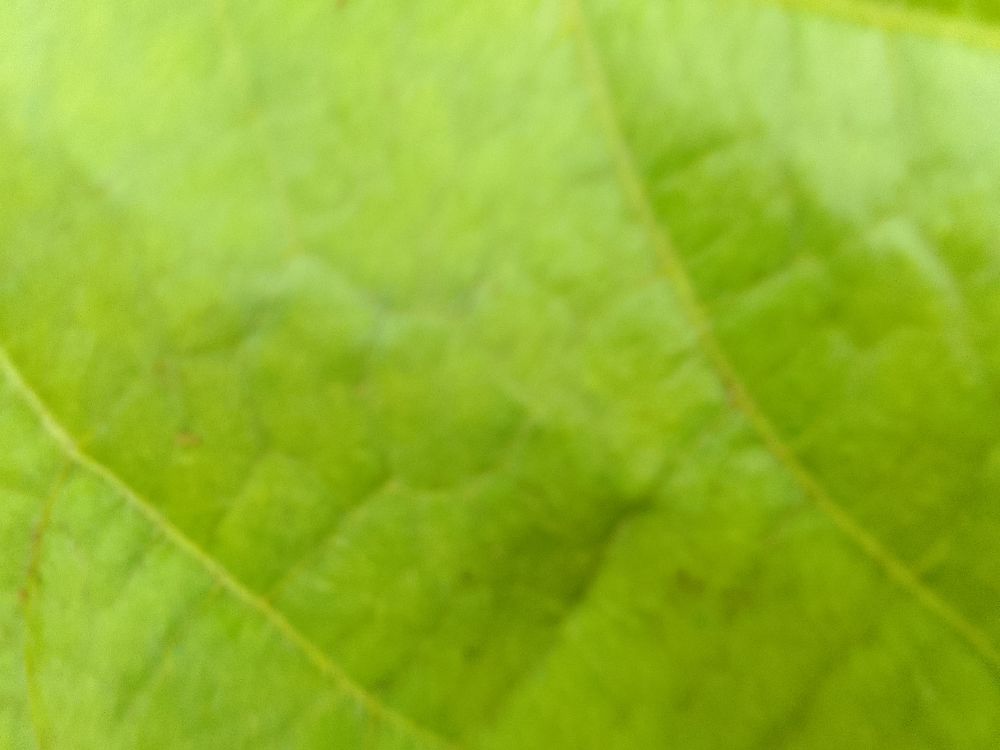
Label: healthy